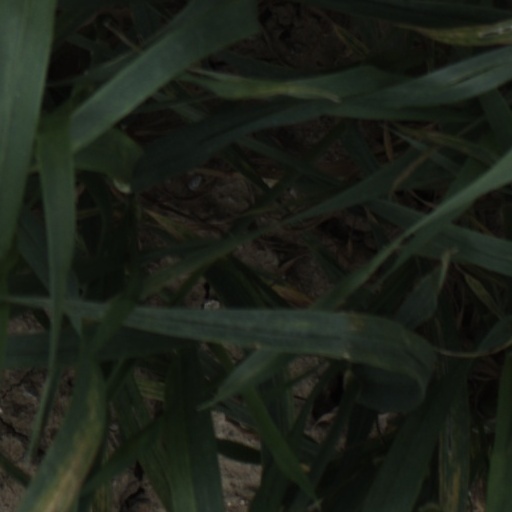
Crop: wheat